Kenya Army Band

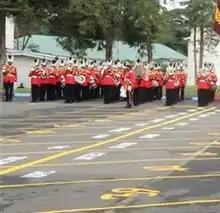
The band in 2018

The Kenya Army Band is the primary military musical unit in the Kenya Army and by extension Kenya Defence Forces. From independence it was the only band in the Kenya Defence Forces until 1985, when the Kenya Air Force Band was formed, and 1999, when the Kenya Navy Band was formed. All members of the band also play their primary role as members of the Infantry Branch, with many having been deployed on various peacekeeping missions, such as to Somalia and South Sudan.